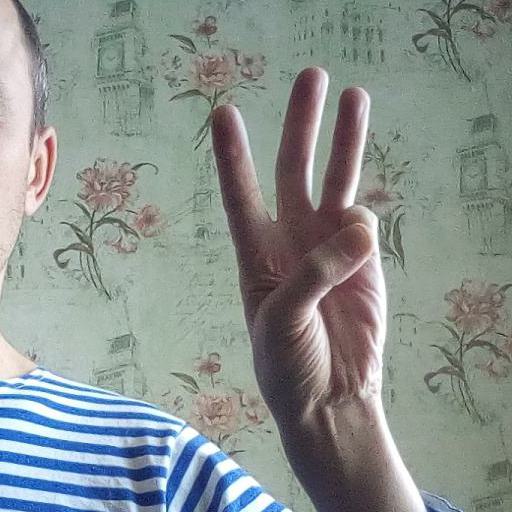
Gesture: three